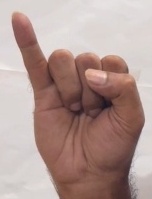
ASL sign: I